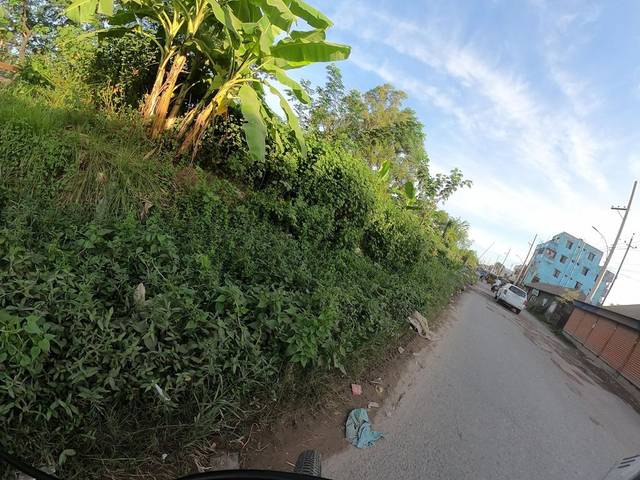
Region: Bangladesh
Coordinates: 23.984, 90.419